Bengali Muslims

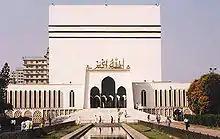
Baitul Mukarram, the national mosque of Bangladesh and the headquarters of the nation's Islamic Foundation

While proto-Bengali emerged during the pre-Islamic period, the Bengali literary tradition crystallised during the Islamic period. As Persian and Arabic were prestige languages, they significantly influenced vernacular Bengali literature. The first efforts to popularise Bengali among Muslim writers was by the Sufi poet Nur Qutb Alam. The poet established the "Rikhta" tradition which saw poems written in half Persian and half colloquial Bengali. The invocation tradition saw Bengali Muslim poets re-adapting Indian epics by replacing invocations of Hindu gods and goddesses with figures of Islam. The romantic tradition was pioneered by Shah Muhammad Sagir, whose work on "Yusuf and Zulaikha" was widely popular among the people of Bengal. Other notable romantic works included "Layla Madjunn" by Bahram Khan and "Hanifa Kayrapari" by Sabirid Khan. The "Dobhashi" tradition features the use of Arabic and Persian vocabulary in Bengali texts to illustrate Muslim contexts. Medieval Bengali Muslim writers produced epic poetry and elegies, such as "Rasul Vijay" of Shah Barid, "Nabibangsha" of Syed Sultan, "Janganama" of Abdul Hakim and "Maktul Hussain" of Mohammad Khan. Cosmology was a popular subject among Sufi writers. In the 17th century, Bengali Muslim writers such as such as Alaol found refuge in Arakan where he produced his epic, "Padmavati".